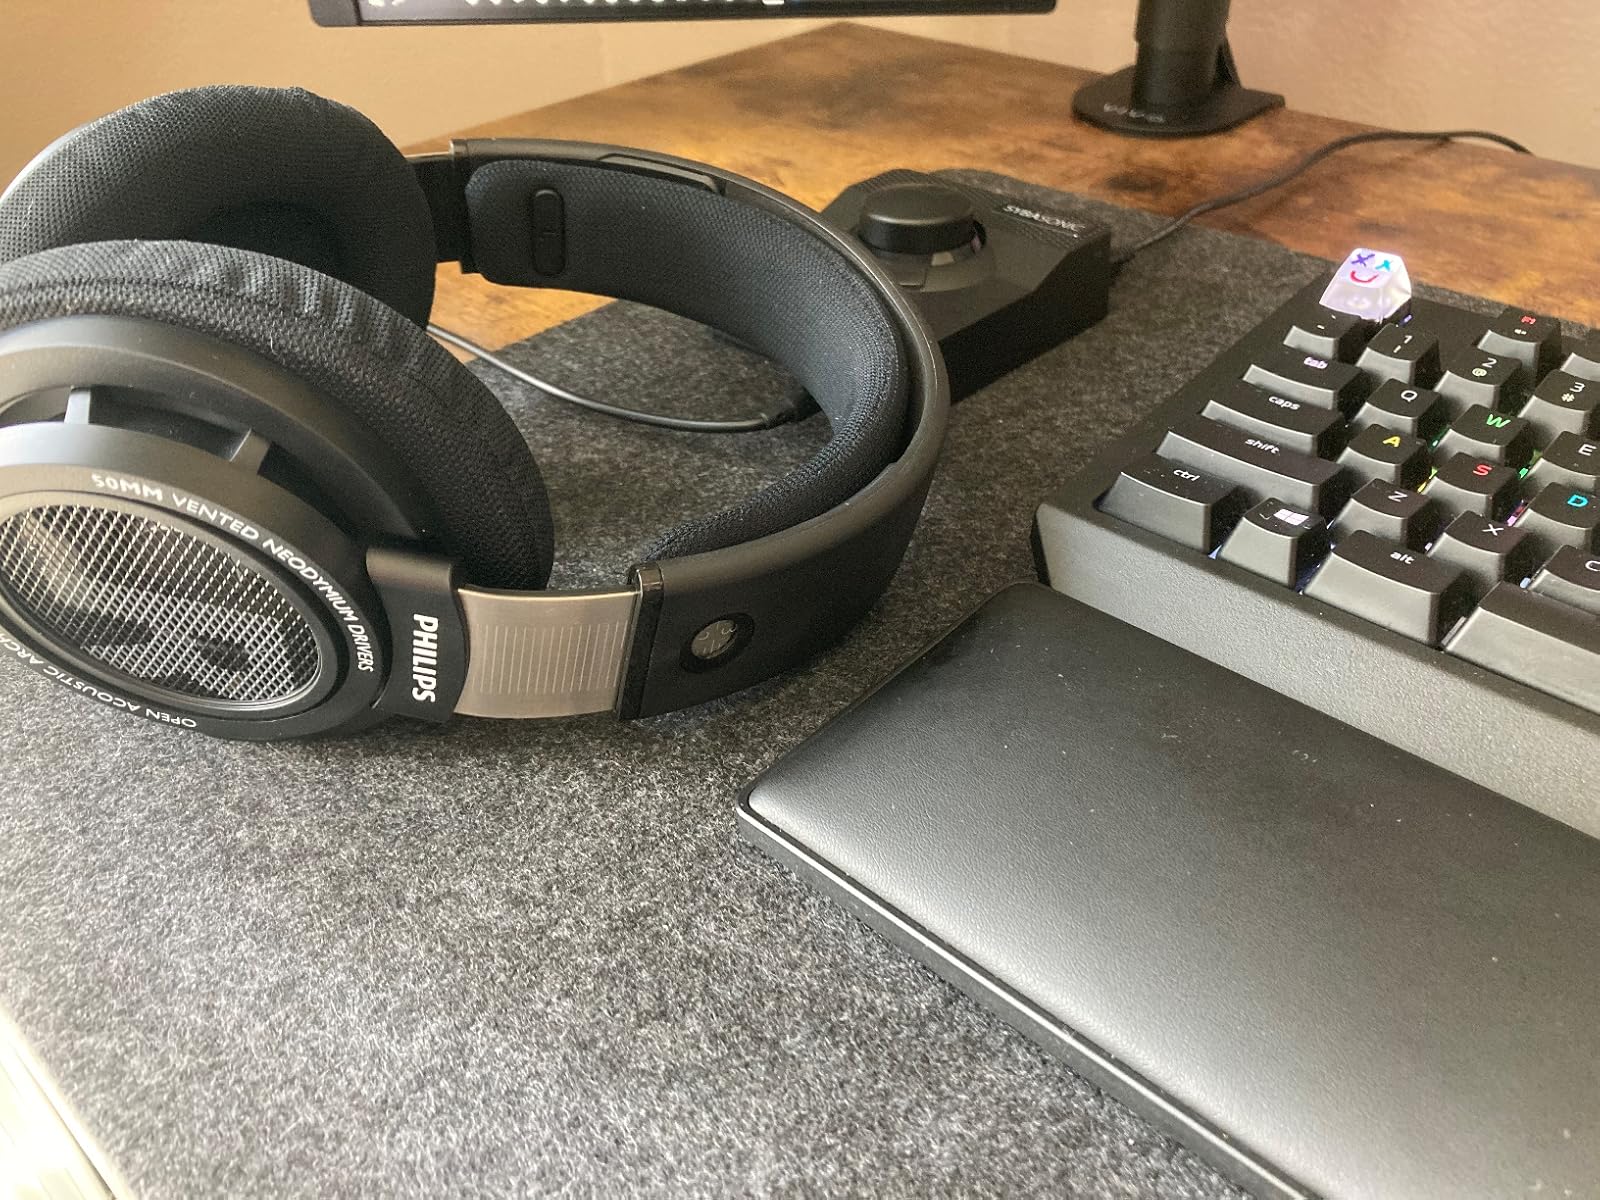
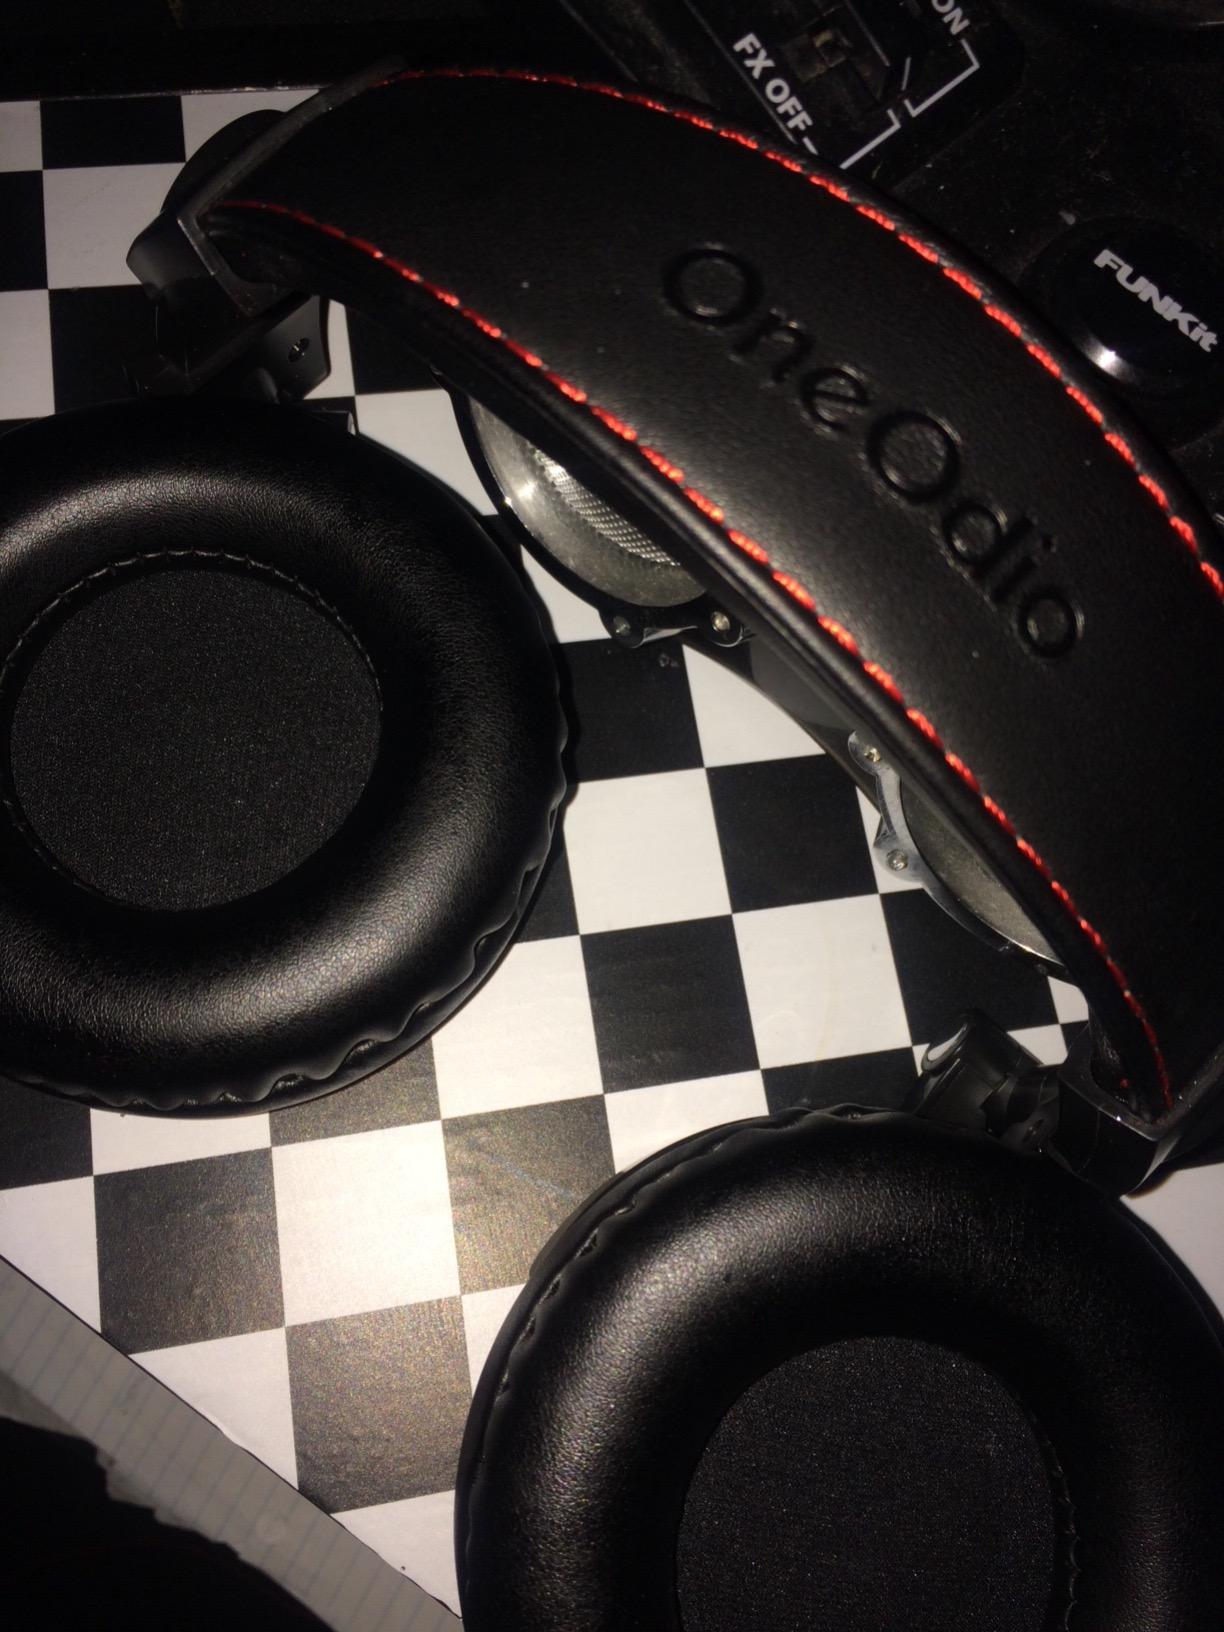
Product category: headphones
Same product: no